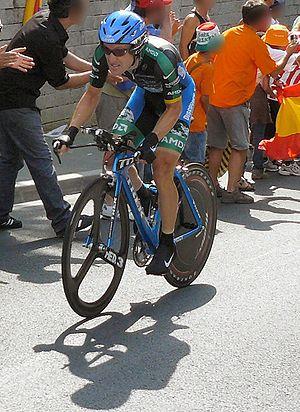
Levi Leipheimer, né le 24 octobre 1973 à Butte dans le Montana, est un coureur cycliste américain, professionnel de 1997 à 2012. À la fois bon grimpeur et spécialiste du contre-la-montre, il s'illustre sur les courses par étapes. Il a ainsi remporté le Tour d'Allemagne, le Critérium du Dauphiné libéré, le Tour de Californie et le Tour de Suisse. Il est également monté sur le podium des Tours d'Espagne 2001 et 2008.